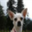
Label: dog